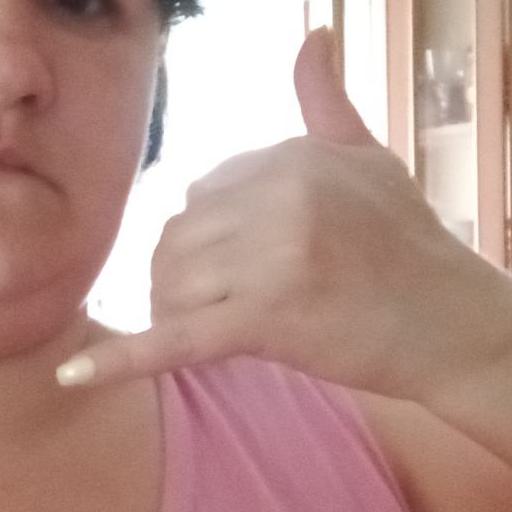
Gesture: call